Freshwater (film)

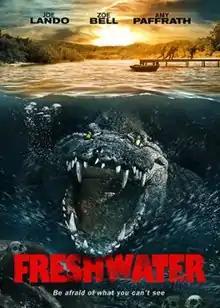
Theatrical release poster

Freshwater is a 2016 American thriller film written and directed by Brandeis Berry, starring Zoë Bell, Joe Lando, Amy Paffrath, and Alison Haislip. Dread Central likened the film's premise to the 2011 horror film "Shark Night".